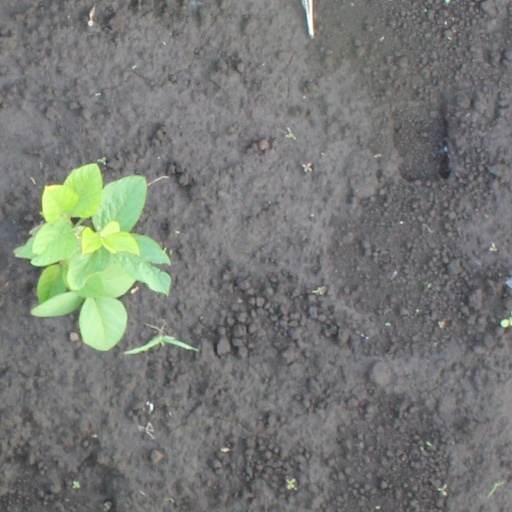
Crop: soybean